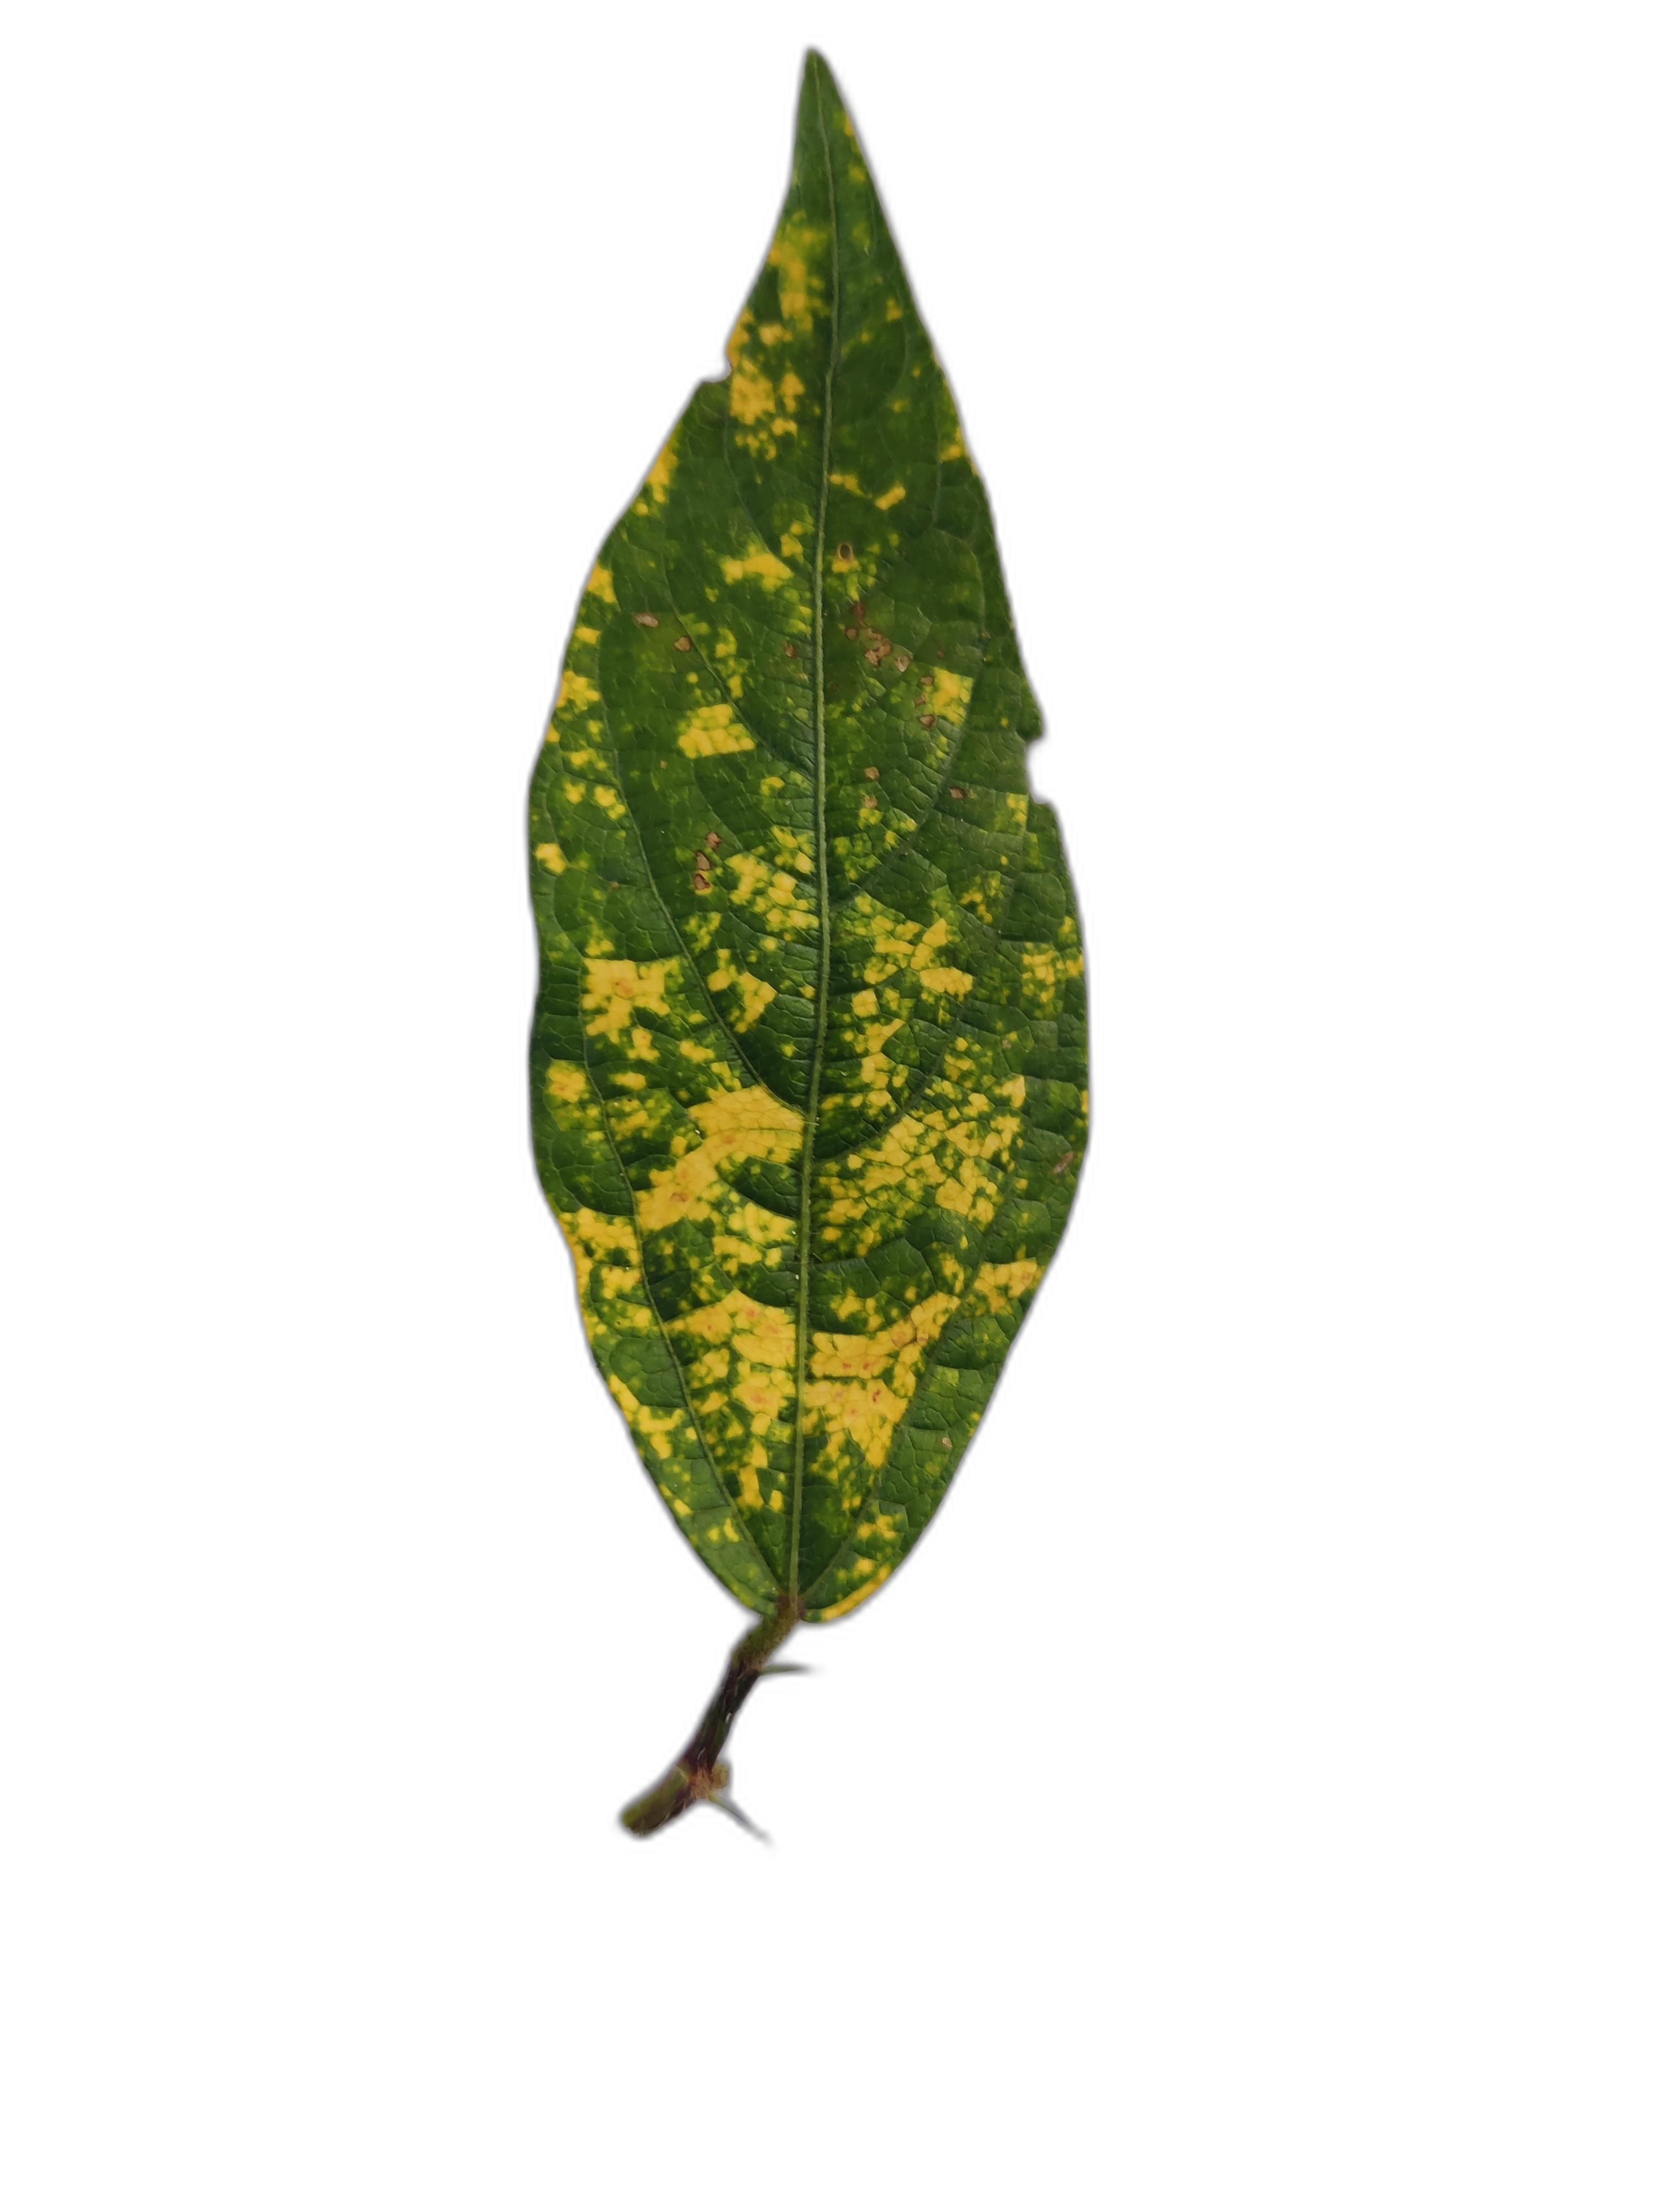
Label: Yellow Mosaic